Princesses Monument

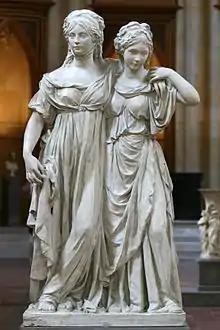
Original plaster version

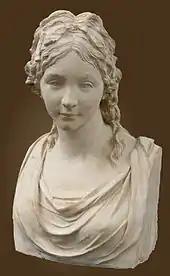
Portrait bust of princess Frederica

The Princesses Monument (German - "Prinzessinnen-Denkmal") or Princesses Group ("Prinzessinnengruppe") is a sculpture by the German artist Johann Gottfried Schadow showing the sisters Louise and Frederica, princesses of Prussia. Schadow first produced busts of the sisters and then between 1795 and 1797 produced the full-length life-size group, initially in plaster and then in marble. The initial plaster version now stands in the Schinkelmuseum whereas the original marble group is in the Alte Nationalgalerie.